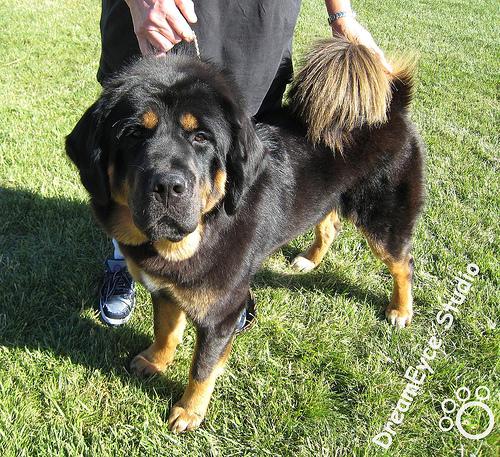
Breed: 205-n000030-Tibetan_mastiff